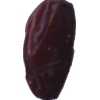
Label: dates